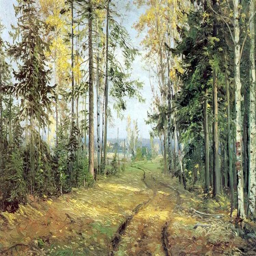
the road into visual artist